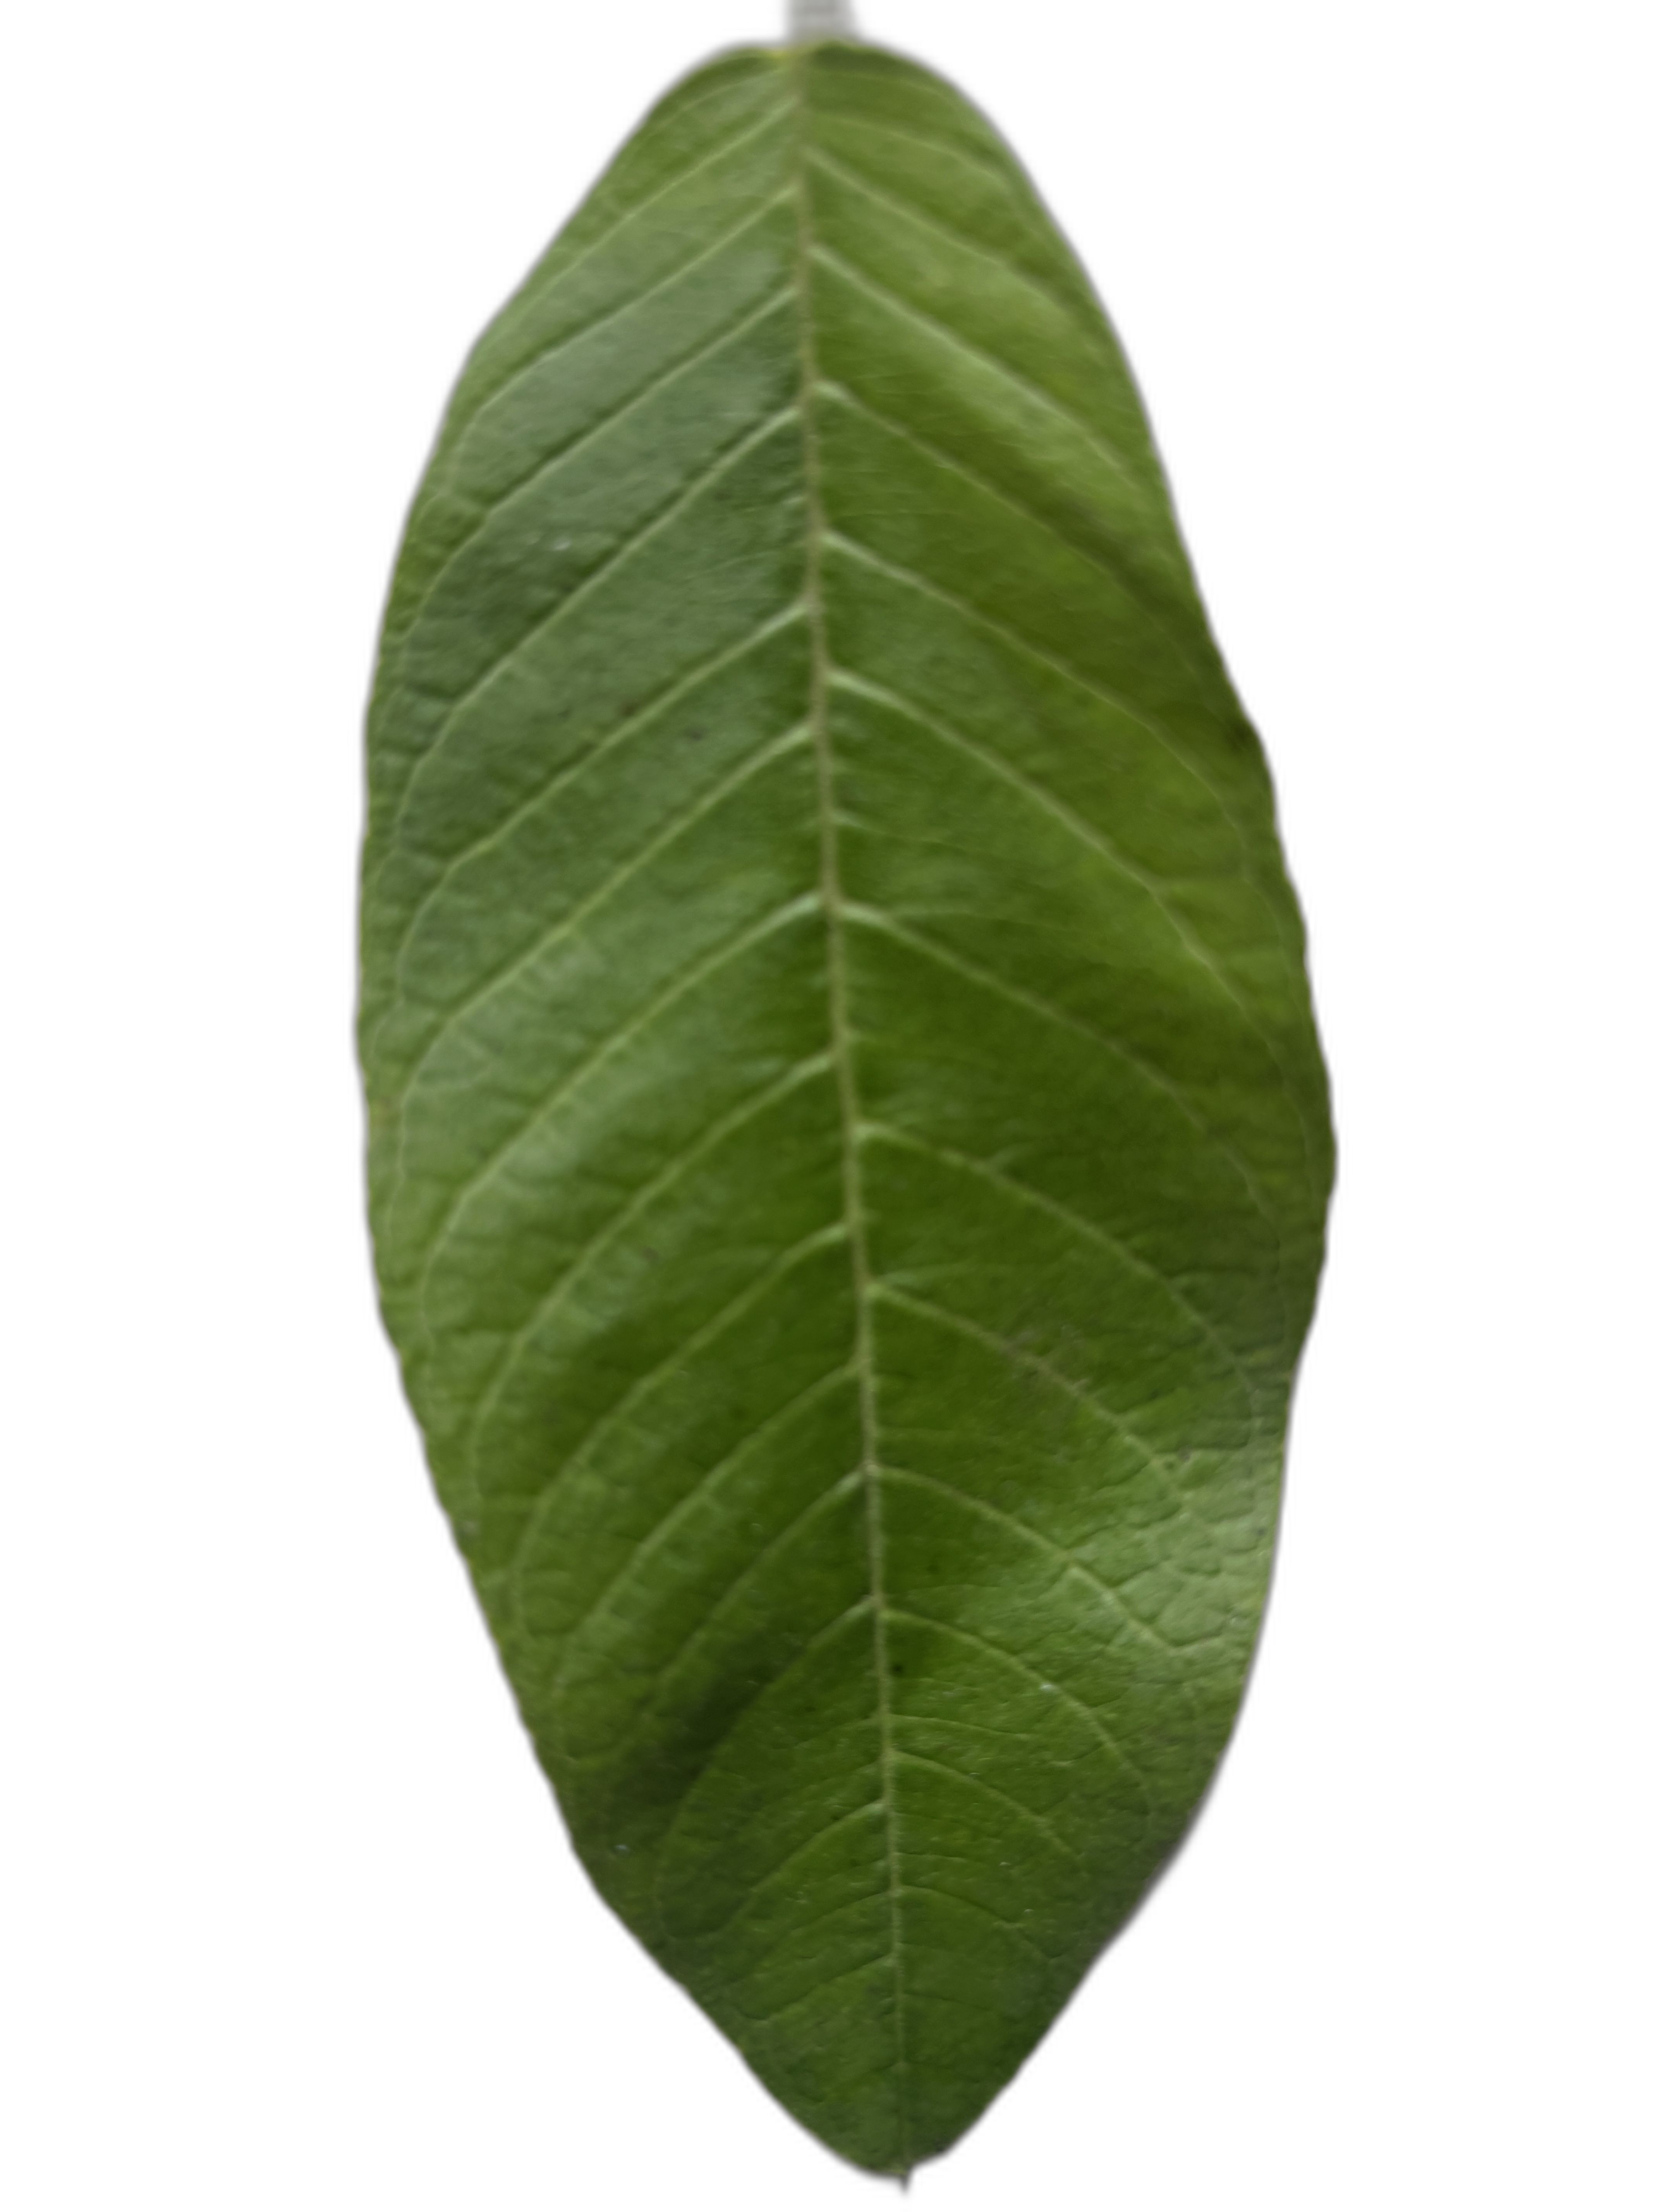
Plant part: leaf
Disease: Healthy